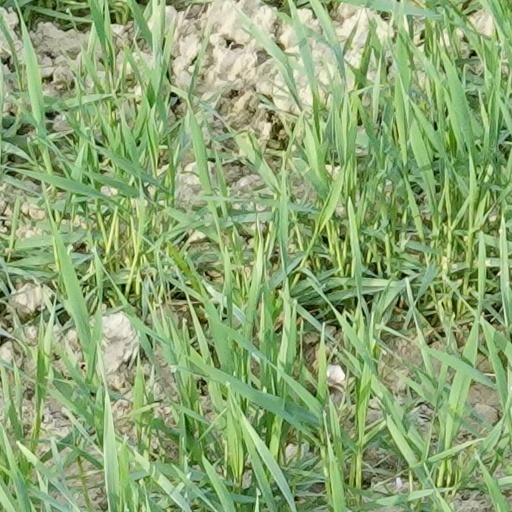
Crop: wheat